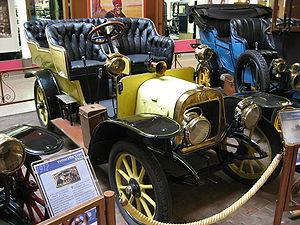
La Peugeot Lion VC2 est un modèle automobile Double Phaéton fabriqué par le constructeur français Peugeot en 1909.
Peugeot est un constructeur automobile français. L'entreprise familiale qui précède l'actuelle entreprise Peugeot est fondée en 1810, lors de la transformation du moulin familial sis à Hérimoncourt en aciérie. Différentes branches de la famille vont se lancer dans des productions très diversifiées, mais toutes basées sur l'acier